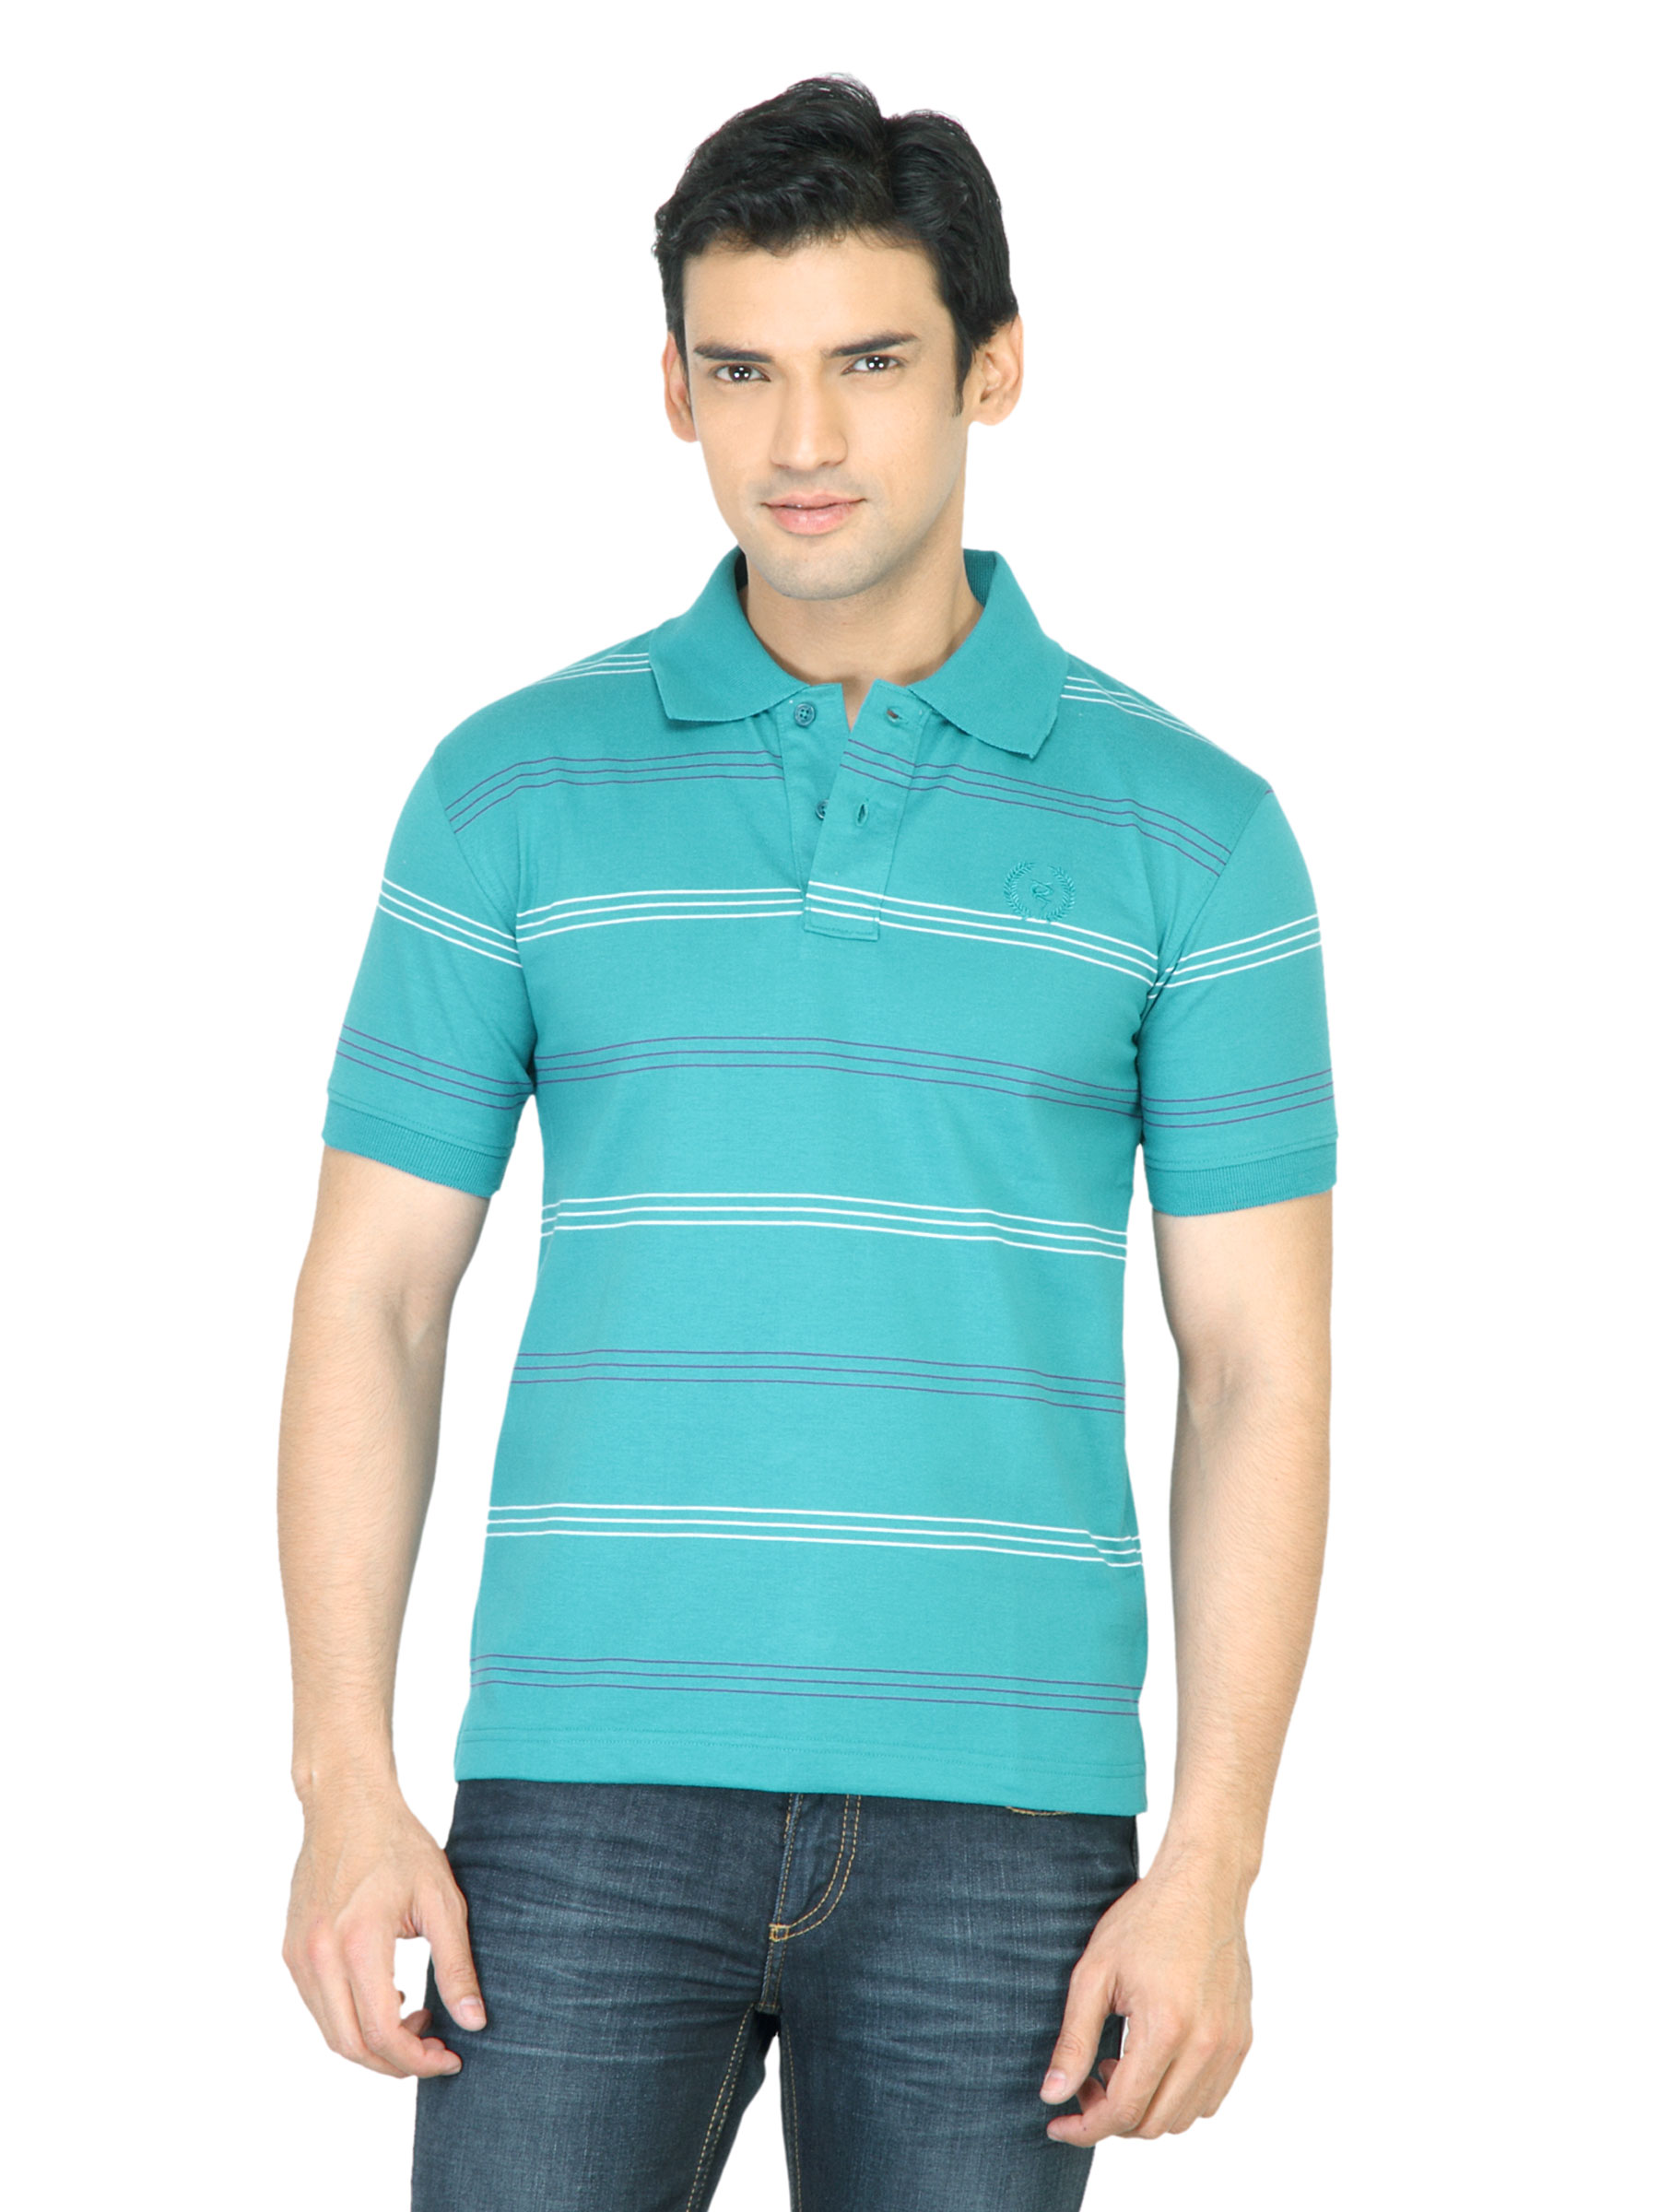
Classic Polo Men Striped Turquoise Blue Tshirt
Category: Apparel / Topwear / Tshirts
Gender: Men
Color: Turquoise Blue
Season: Fall 2011
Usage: Casual